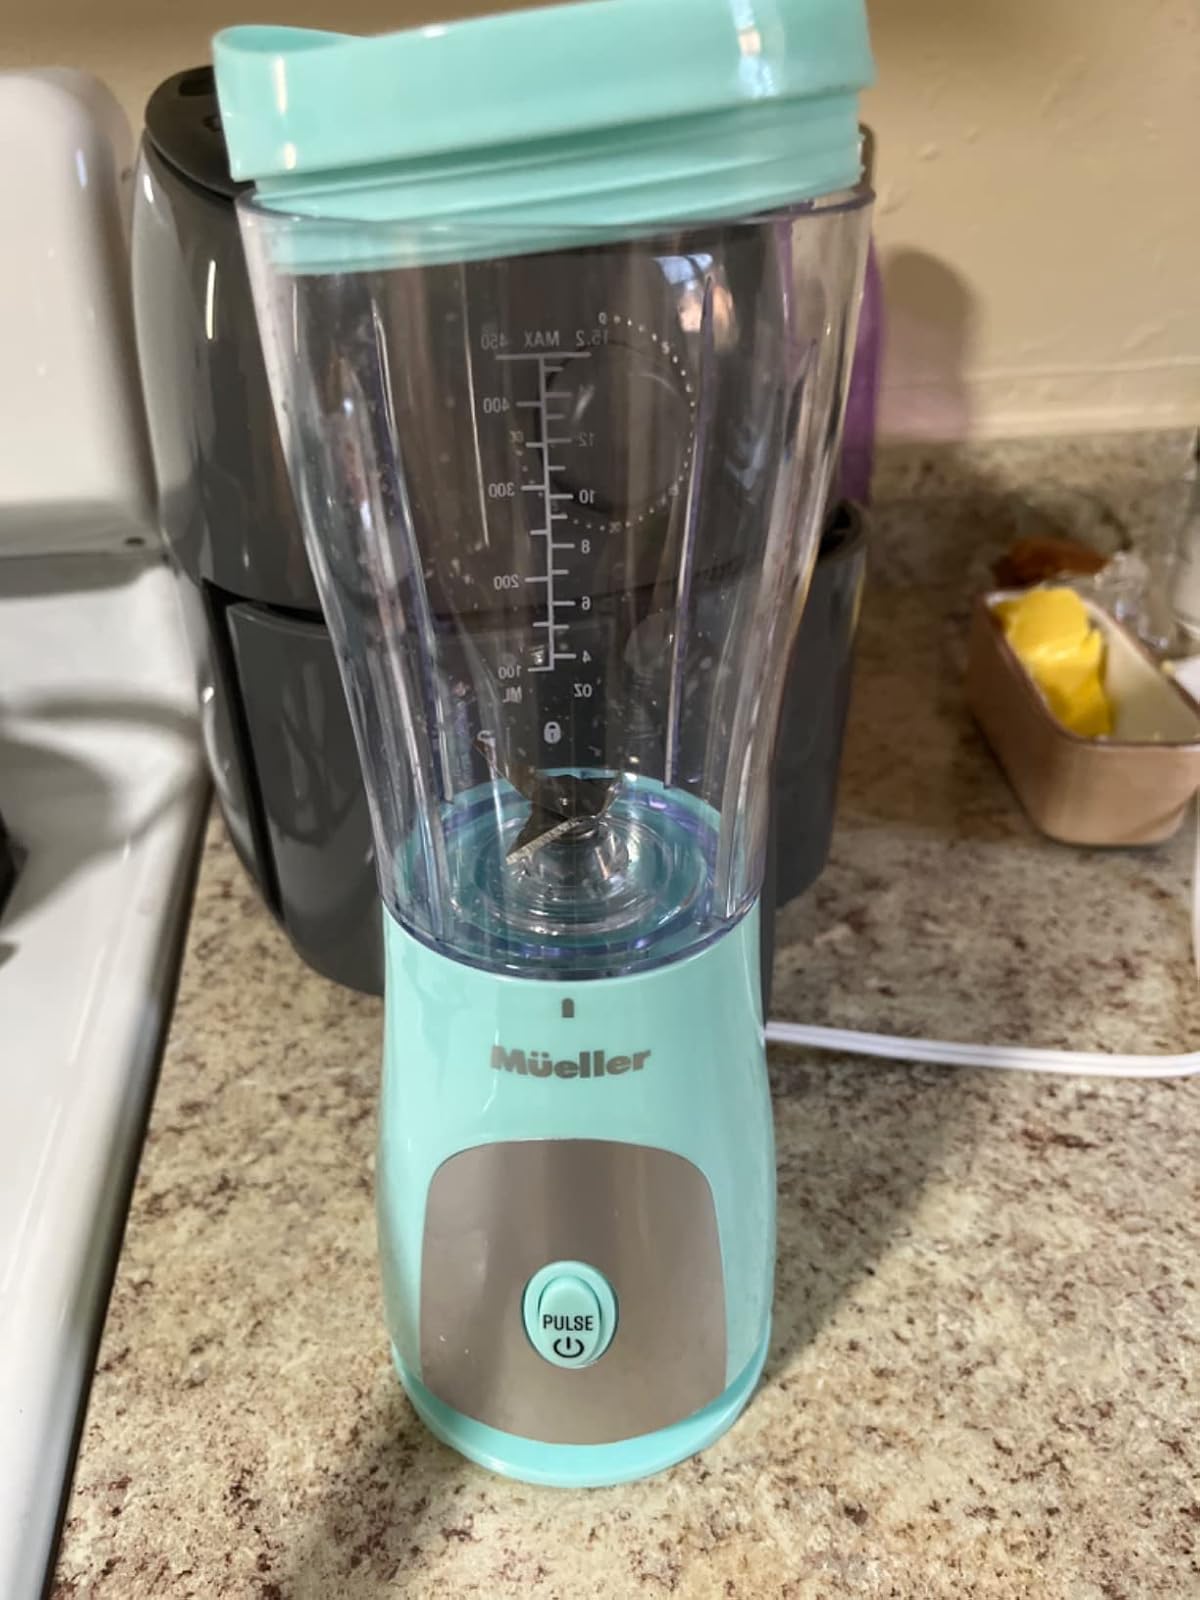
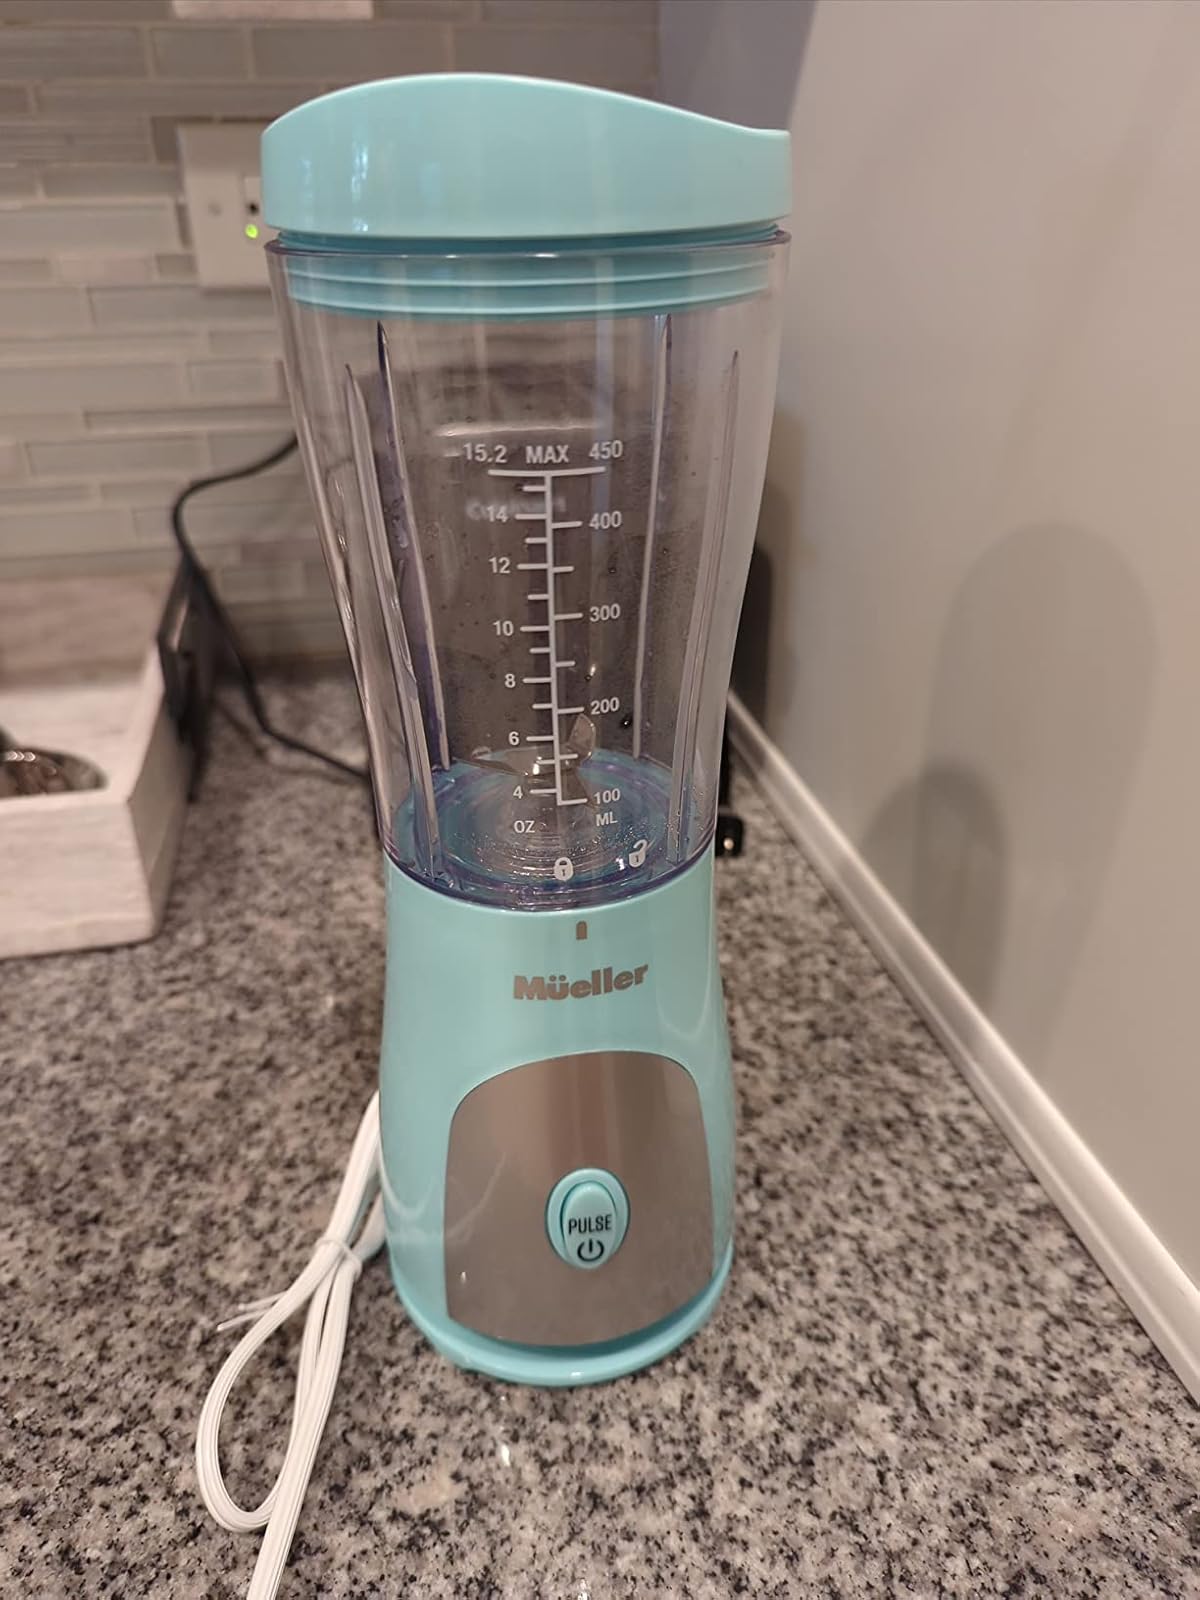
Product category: items_blender
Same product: yes